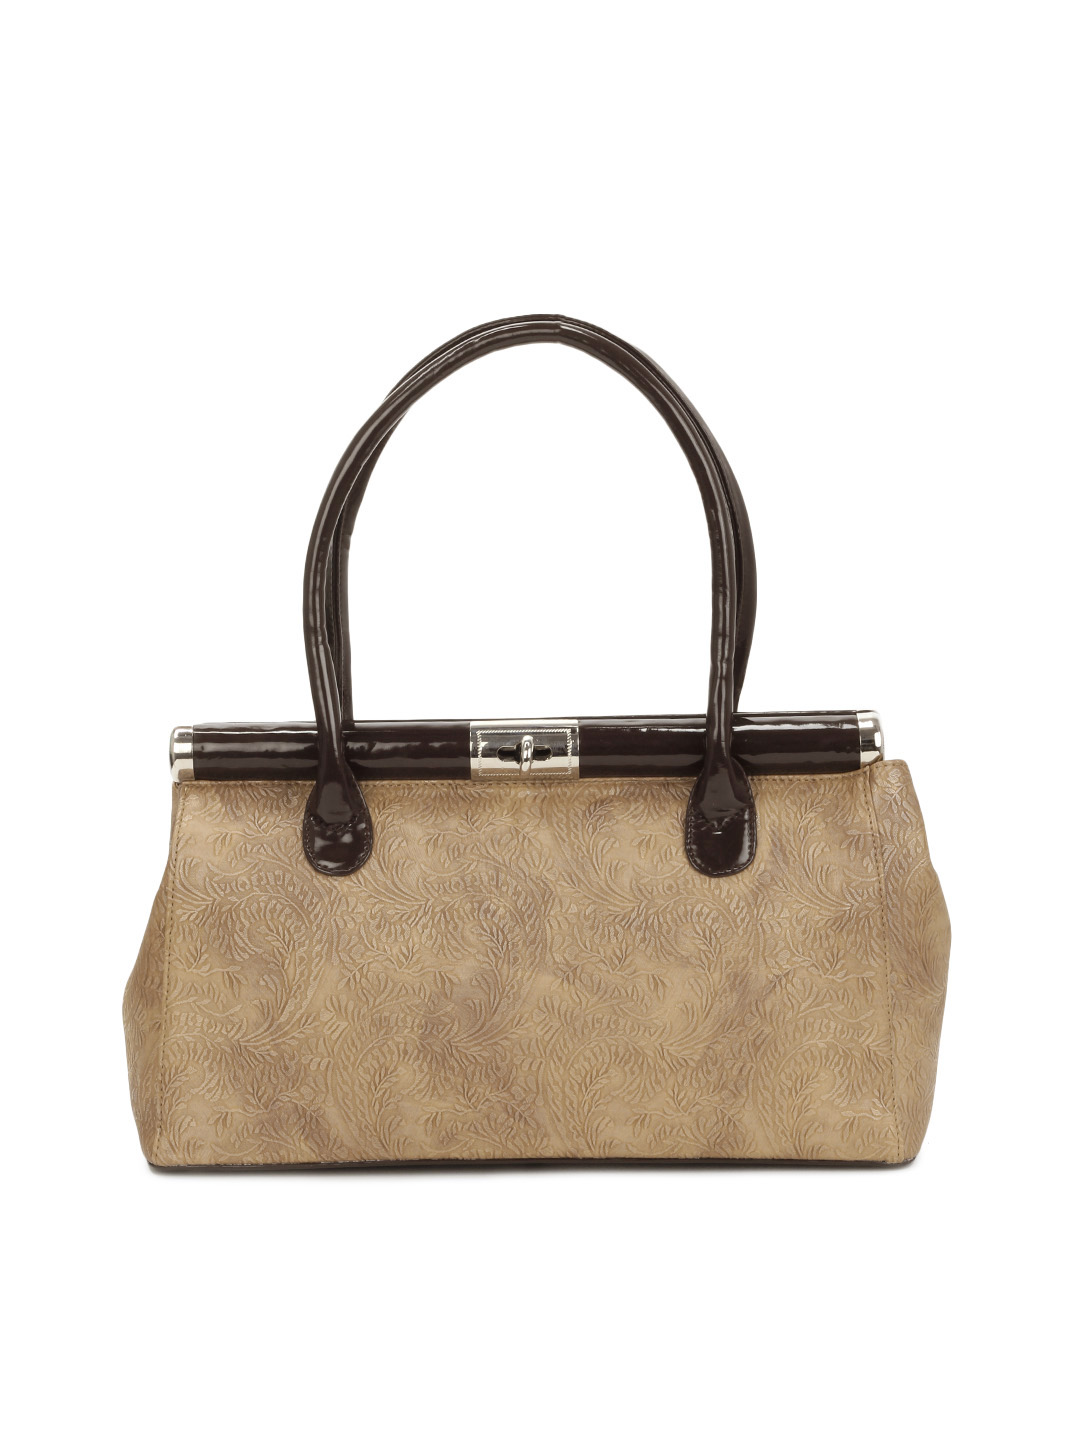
Rocia Women Brown Handbag
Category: Accessories / Bags / Handbags
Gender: Women
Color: Brown
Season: Summer 2012
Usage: Casual